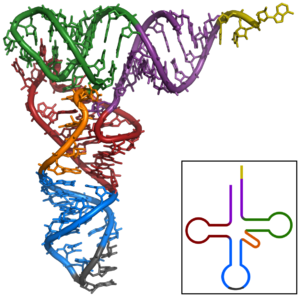
Les acides ribonucléiques de transfert, ou ARN de transfert ou ARNt, sont de courts ARN, longs de 70 à 80 nucléotides, qui interviennent lors de la synthèse des protéines dans la cellule. Ce sont des intermédiaires clés dans la traduction du message génétique et dans la lecture du code génétique. Ils apportent les acides aminés au ribosome, la machine cellulaire responsable de l'assemblage des protéines à partir de l'information génétique contenue dans l'ARN messager. Les cellules vivantes contiennent quelques dizaines de sortes d'ARNt, chacune d'elles étant spécifique de l'un des acides aminés. Les ARNt se terminent du côté 3' par une extrémité simple-brin conservée -CCA constante. L'acide aminé est accroché par une liaison ester sur le ribose de l'adénosine terminale de cette extrémité.
La biosynthèse des protéines est l'ensemble des processus biochimiques permettant aux cellules de produire leurs protéines à partir de leurs gènes afin de compenser les pertes en protéines par sécrétion ou par dégradation. Elle recouvre les étapes de transcription de l'ADN en ARN messager, d'aminoacylation des ARN de transfert, de traduction de l'ARN messager en chaînes polypeptidiques, de modifications post-traductionnelles de ces dernières, et enfin de repliement des protéines ainsi produites. Elle est étroitement régulée à de multiples niveaux, principalement lors de la transcription et lors de la traduction.
L'anticodon est un groupe de trois nucléotides localisé dans la structure des ARN de transfert, qui joue un rôle important dans la traduction de l'ARNm lors de la biosynthèse des protéines. Ce triplet de nucléotides localisé dans une boucle simple-brin peut s'apparier spécifiquement à la séquence complémentaire du codon présent sur le brin d'ARNm. Cette complémentarité spécifique des codons et anticodons permet de faire correspondre un acide aminé à un codon. En effet, l'ARNt porte à son extrémité 3' l'acide aminé estérifié correspondant à son anticodon. Lorsque l'appariement codon-anticodon se fait dans le ribosome, ce dernier peut ajouter l'acide aminé requis à la protéine en cours de synthèse.